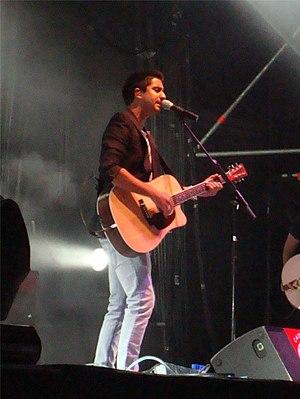
La voz... México est une émission de télévision mexicaine de télé-crochet musicale diffusée sur Azteca Uno.